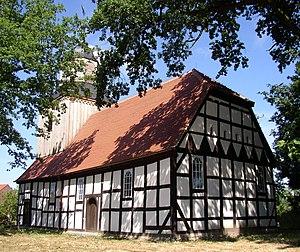
Vue du sud-est de l'église de Grabow bei Blumenthal, commune de Heiligengrabe, arrondissement Prignitz-de-l'Est-Ruppin, état fédéral de Brandebourg, Allemagne Object location53°